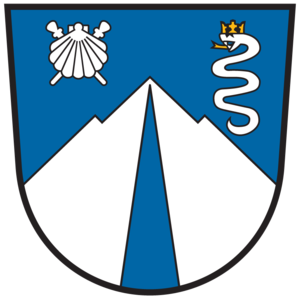
Gallizien est une commune autrichienne du district de Völkermarkt en Carinthie.